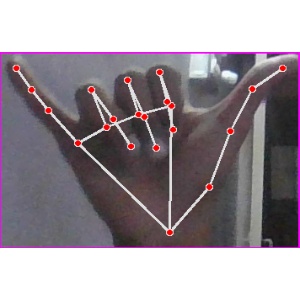
अक्षर: य